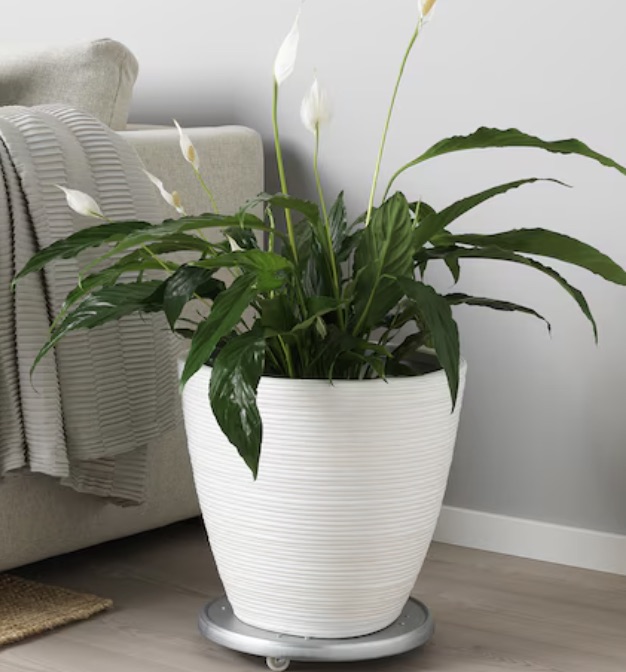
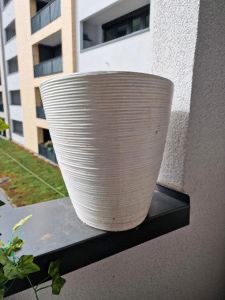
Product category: misc
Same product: yes